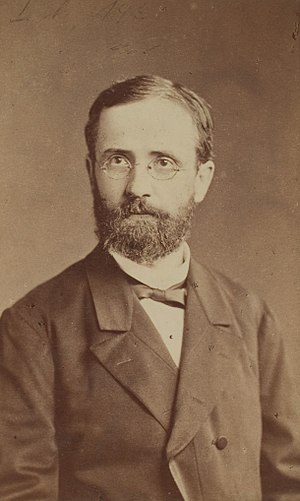
Adolf Hausrath
Adolf Hausrath var en tysk teolog og forfatter.